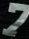
Number: 7